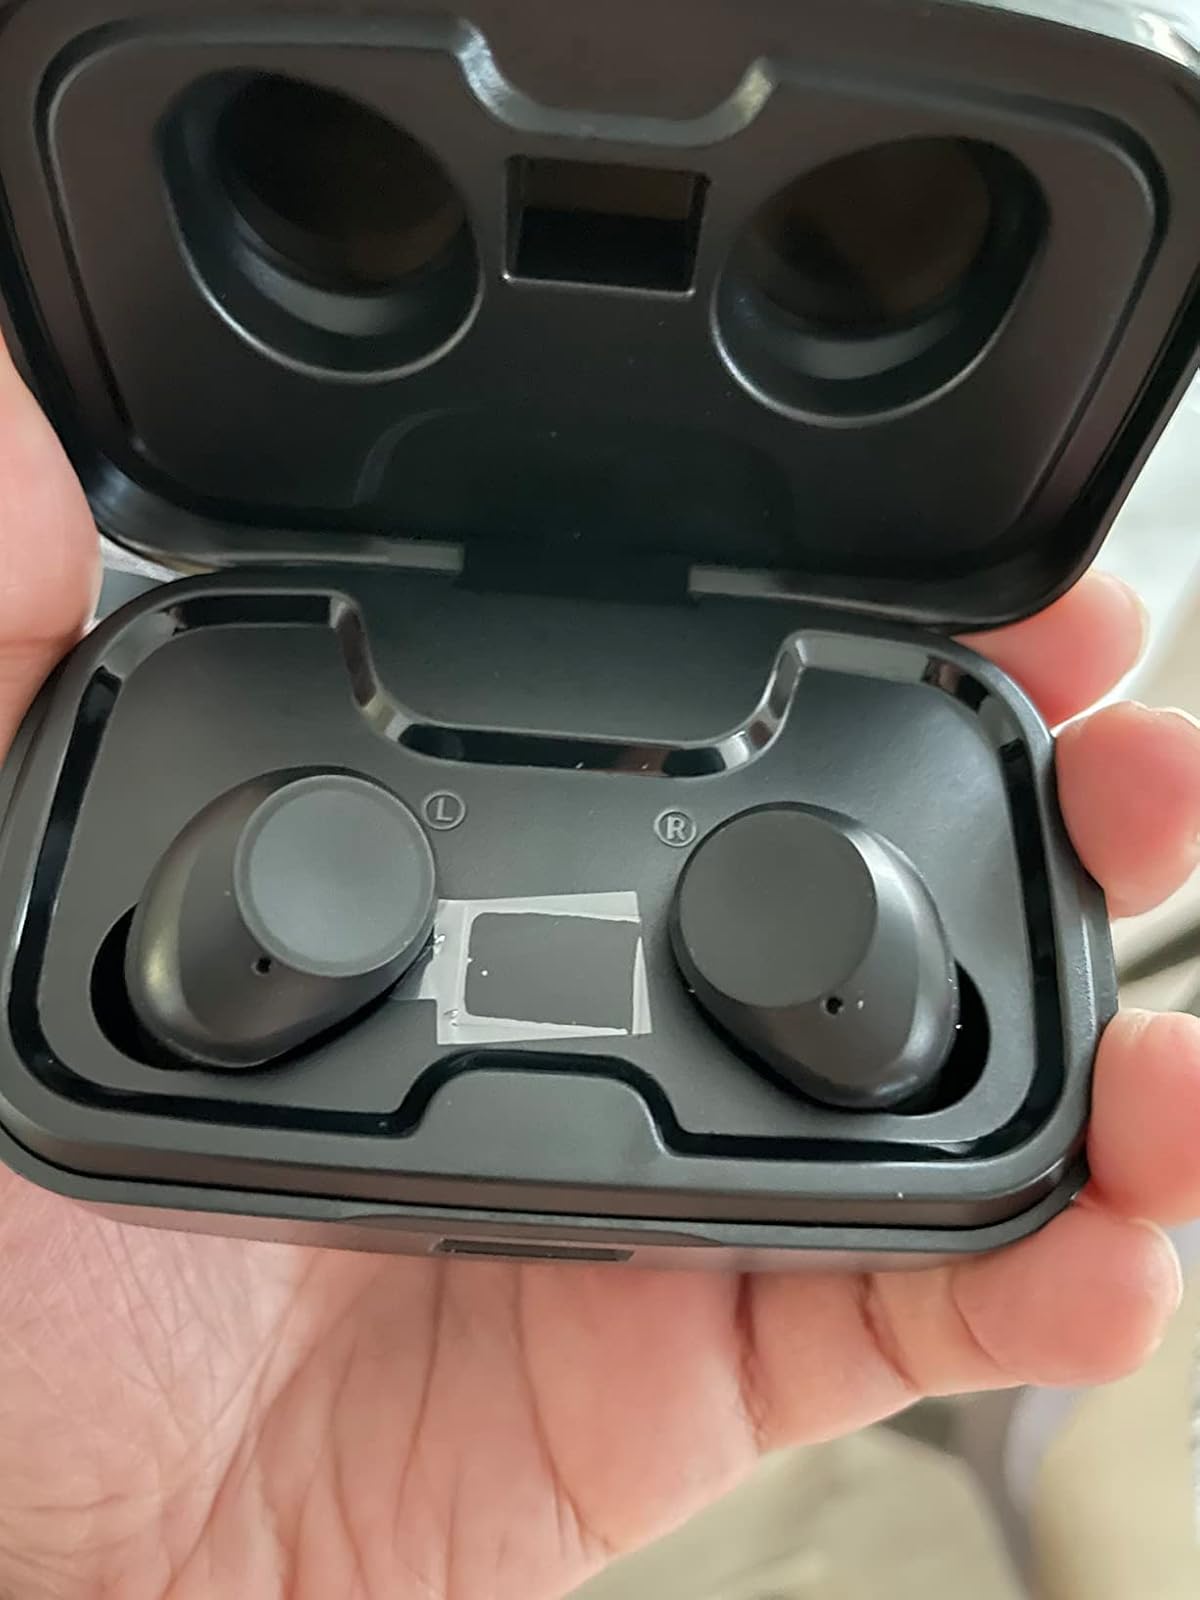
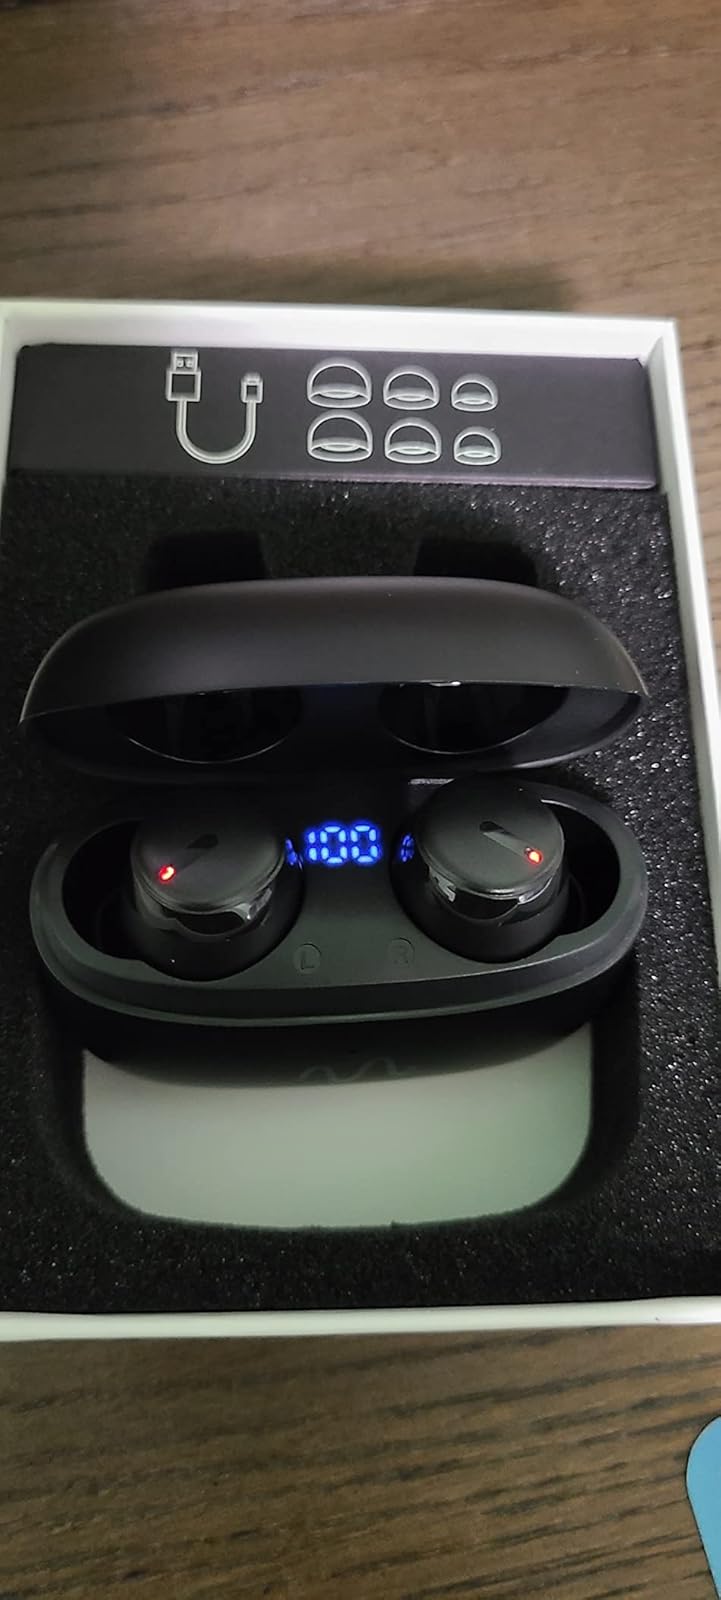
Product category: earbuds
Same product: no